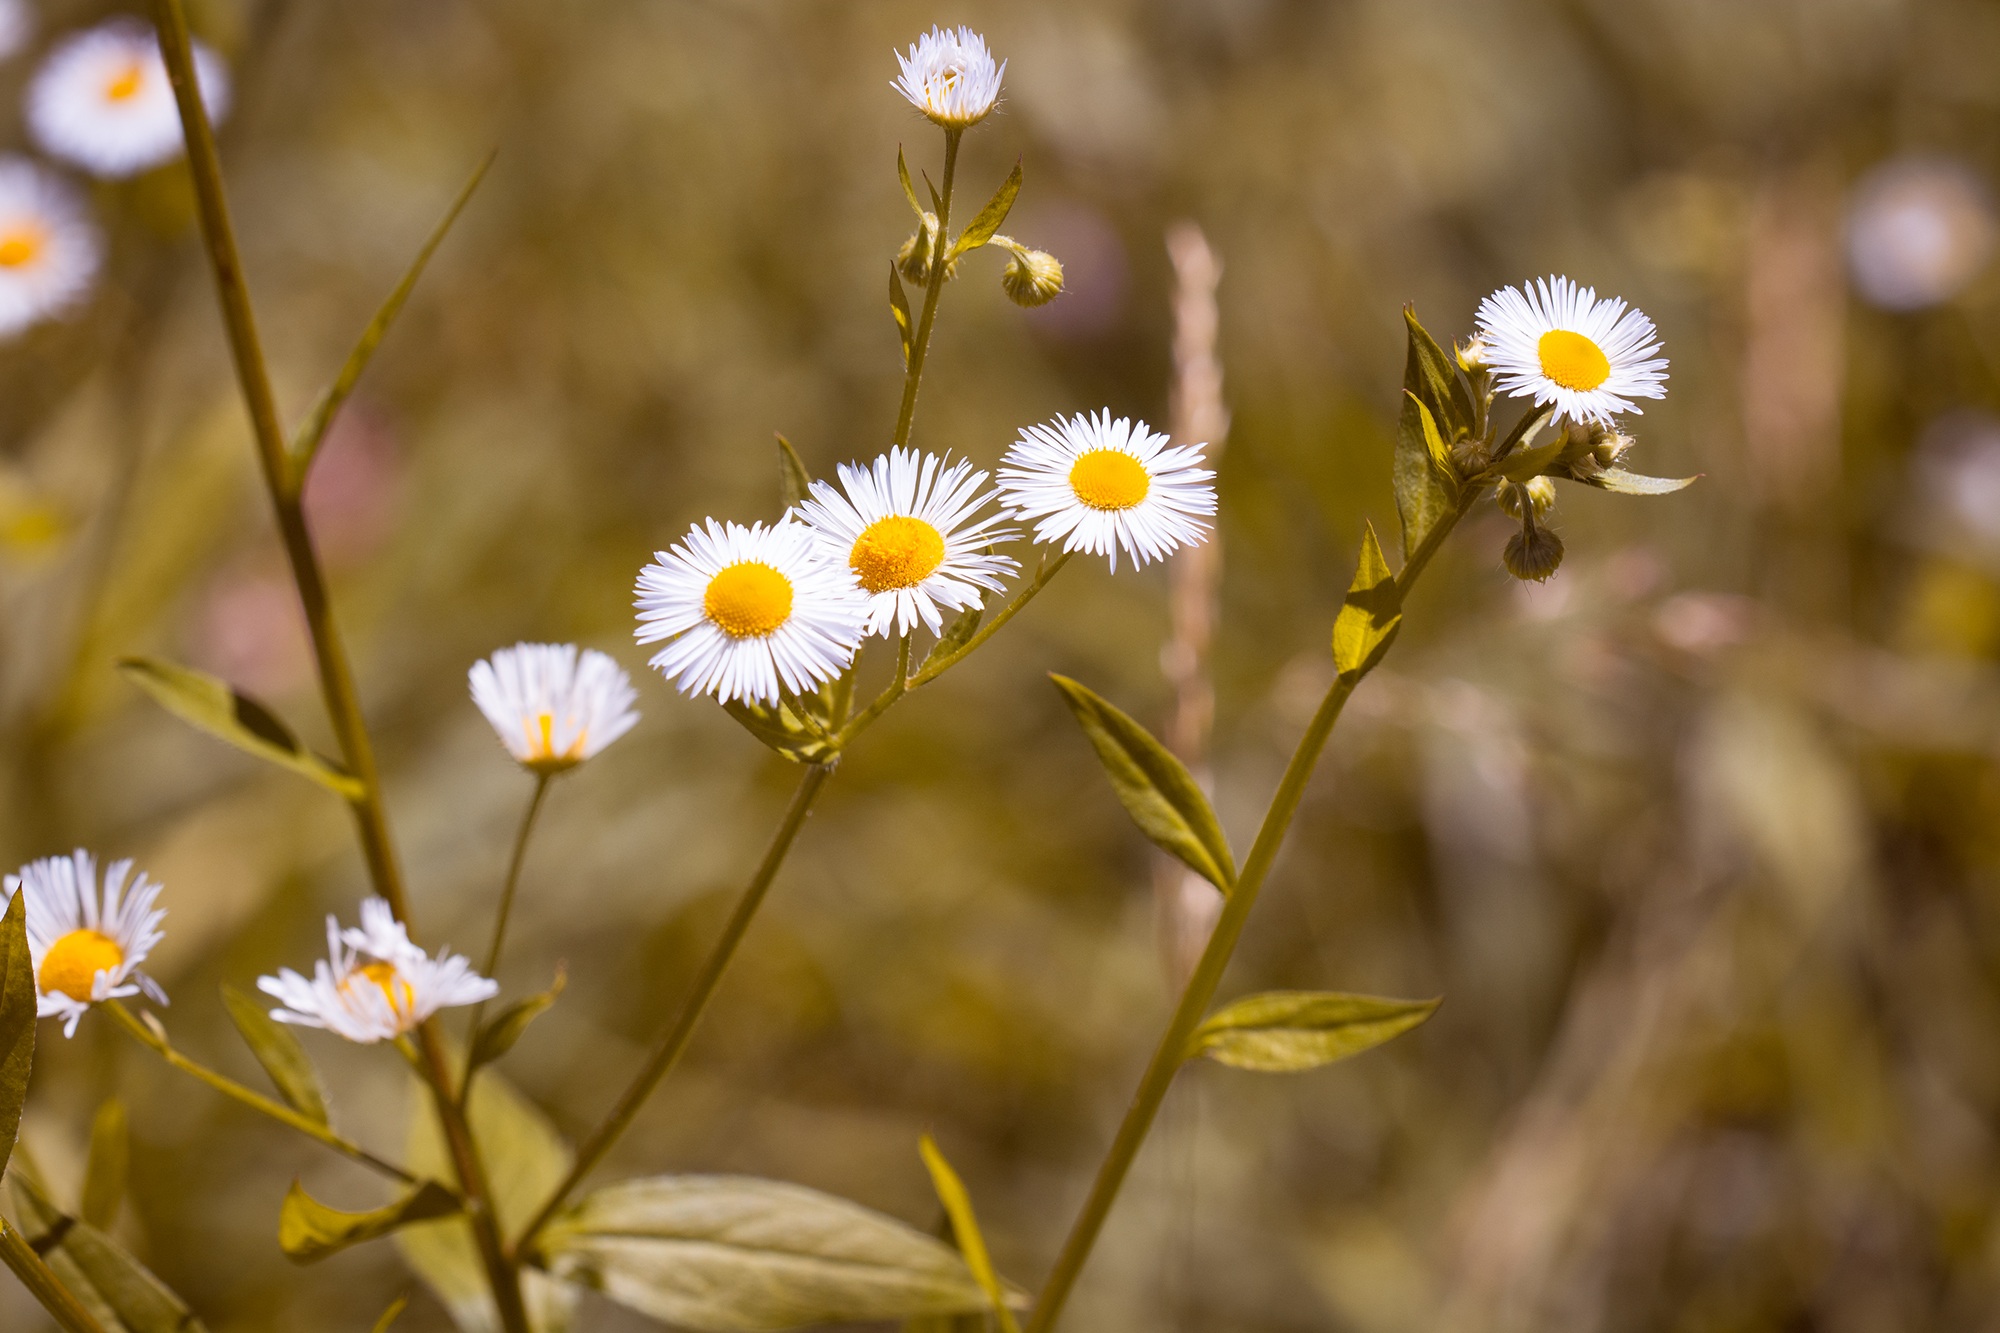
nature, branch, blossom, plant, white, meadow, sunlight, leaf, flower, bloom, summer, autumn, botany, yellow, close, flora, wild flower, wildflower, wild plant, pointed flower, late summer, macro photography, flowering plant, daisy family, land plant